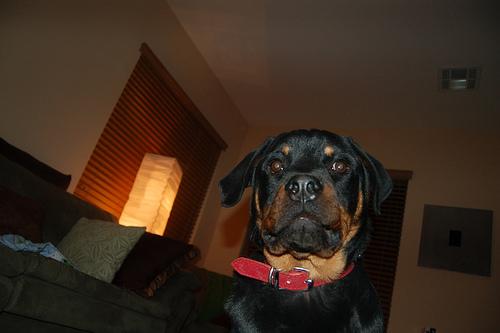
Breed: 224-n000060-Rottweiler